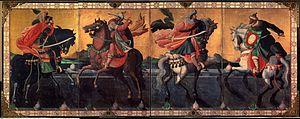
Le musée municipal de Kobe, inauguré en 1982, réunit deux collections antérieures, le musée municipal d'art archéologique et le musée municipal d'art Nanban. Le musée est hébergé dans un bâtiment d'architecture néoclassique construit en 1935, ancienne branche de Kobe de la Banque de Tokyo. La collection de près de 39 000 pièces comprend des objets archéologiques, des œuvres d'art, des cartes anciennes et des documents historiques ainsi que des artefacts liés à Kobe. le musée est riche d'une importante collection d'art Nanban, ainsi qu'un ensemble de dōtaku et autres objets de la période Yayoi provenant de fouilles menées à Sakuragaoka qui ont été désignées trésor national du Japon.